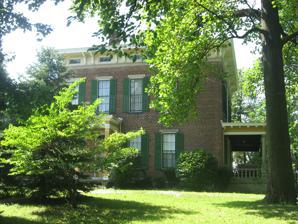
Building: Hanna–Ochler–Elder House
Country: United States of America
Year built: 1859
Historic house in Indiana, United States United States historic place Hanna–Ochler–Elder House U.S. National Register of Historic Places Hanna-Ochler-Elder House, July 2010 Show map of Indianapolis Show map of Indiana Show map of the United States Location 3801 Madison Ave., Indianapolis, Indiana Coordinates 39°42′41″N 86°08′36″W / 39.71139°N 86.14333°W / 39.71139; -86.14333 Area 3 acres (1.2 ha) Built 1859 ( 1859 ) , 1872 Architectural style Italianate, Greek Revival NRHP reference No. 78000046 Added to NRHP December 1, 1978 Hanna–Ochler–Elder House , also known as the Hannah House , is a historic home located at Indianapolis , Marion County, Indiana .  It was built in 1859, and is a 2 + 1 ⁄ 2 -story, five-bay, Italianate style brick dwelling with Greek Revival style design elements.  It has a lower two-story kitchen wing with gallery added in 1872.  The house has a low-pitched hipped roof with bracketed eaves . It was added to the National Register of Historic Places in 1978. References